LB&SCR I2 class

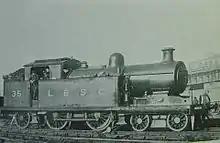
An I4 incorporating a superheated boiler

When the superheated boilers eventually arrived they were used for five further locomotives of the same design as the I2, but these were classified as I4.